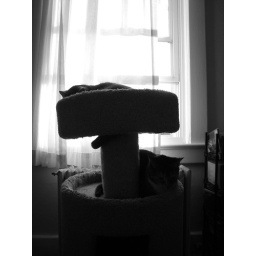
18 / sleepy time in the cat tree